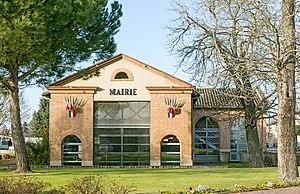
Bressols est une commune française, située dans le département de Tarn-et-Garonne en région Occitanie.